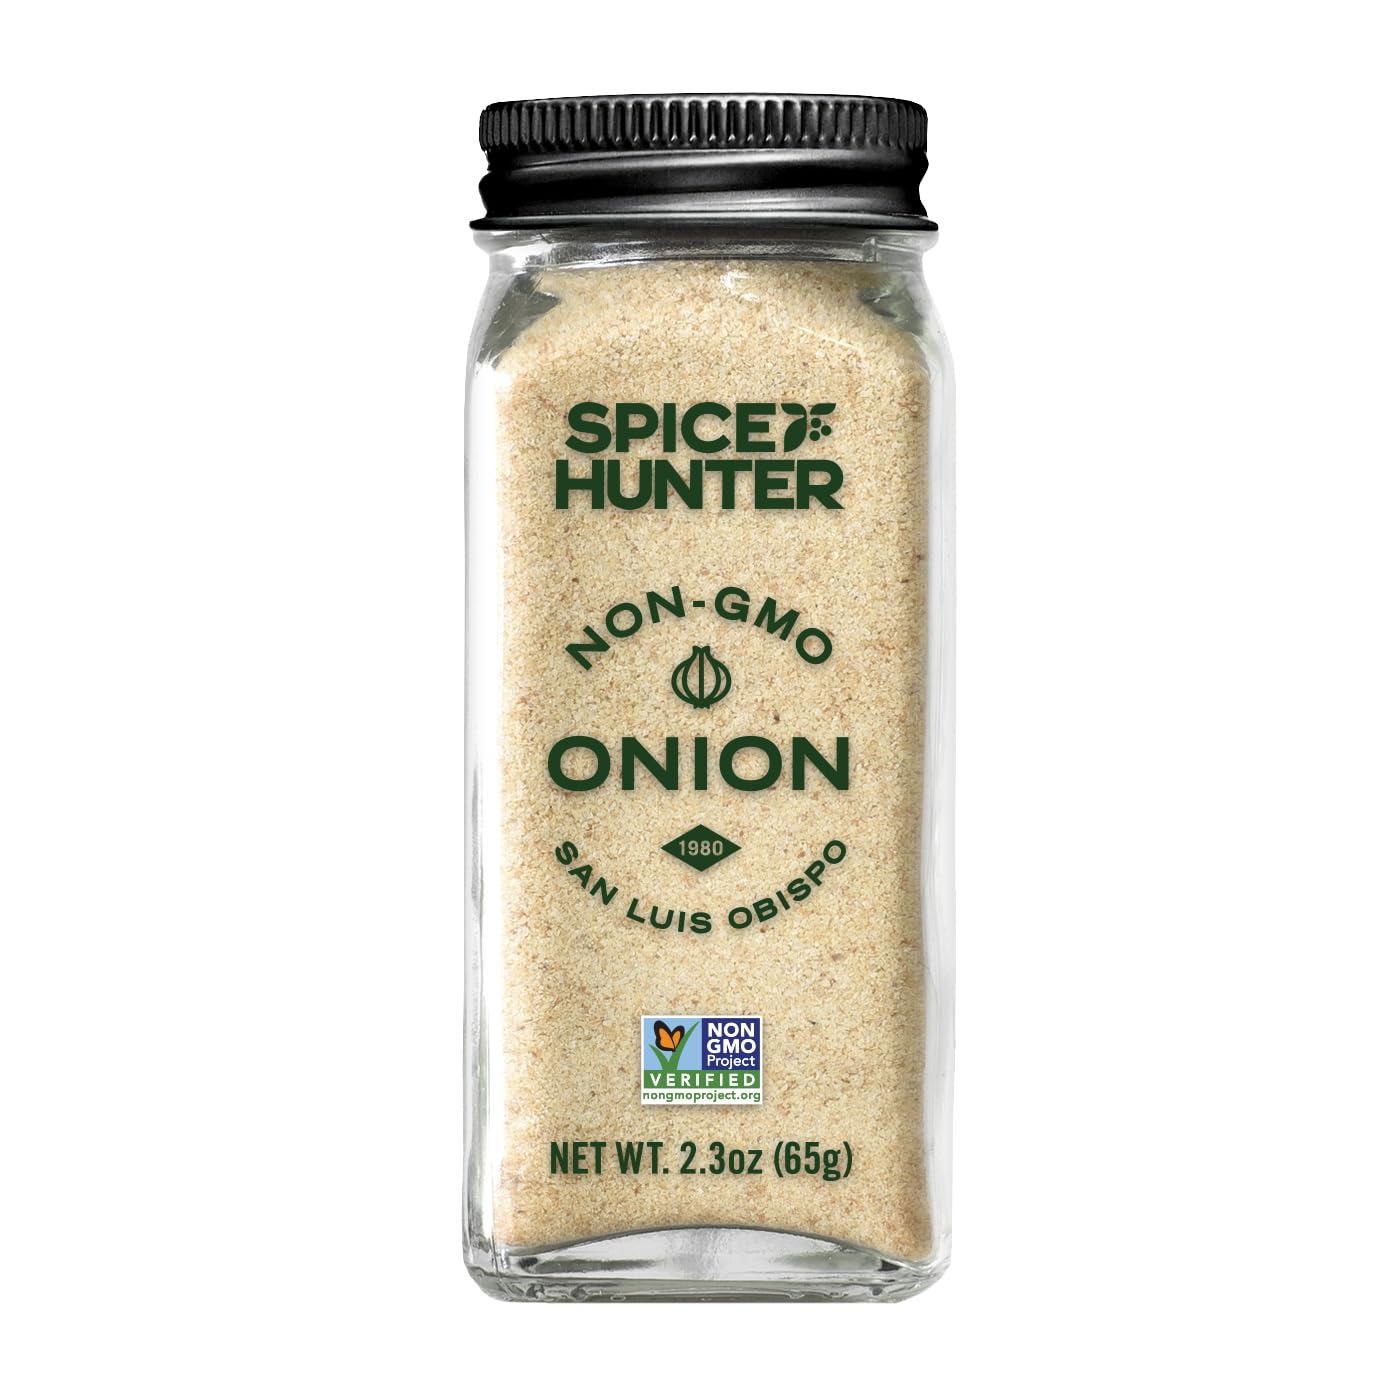
Item Name: Spice Hunter Granulated Onion, 2.3 Ounce (Pack of 6)
Bullet Point 1: Premium quality spices
Bullet Point 2: Perfect for use in all your favorite recipes
Bullet Point 3: Sourced from the most ideal growing regions throughout the world
Bullet Point 4: Truly a pantry staple
Bullet Point 5: Great for baking, cooking, and more
Value: 13.8
Unit: Ounce

Price: 55.99